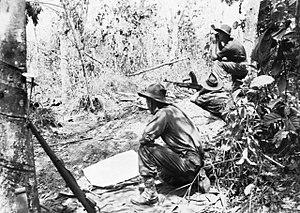
La bataille de Labuan oppose les forces australiennes et japonaises durant la campagne de Bornéo lors de la Seconde Guerre mondiale. Elle se déroule du 10 au 21 juin 1945 en Malaisie sur l’île de Labuan et s’inscrit dans le cadre de l'invasion australienne du Nord de Bornéo. Engagée sur l'initiative des forces alliées, elle a pour but de prendre le contrôle de la baie de Brunei, base de soutien stratégique pour de futures offensives sur l'île de Bornéo.